Jake Drew

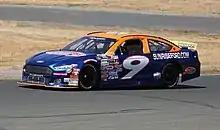
Drew on track at Sonoma Raceway in 2021

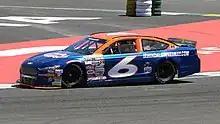
Drew's No 6 car at Sonoma Raceway in 2022.

Drew made his ARCA Menards Series West debut in 2021, running full time for Sunrise Ford Racing. Drew had a phenomenal year, collecting 7 top-tens, 4 top-fives, and 3 pole awards. Drew finished a best of second place at Irwindale Speedway and the Las Vegas Motor Speedway Bullring. Drew was tied for the championship with Jesse Love, however, Love won the tiebreaker, placing Drew second in the standings.